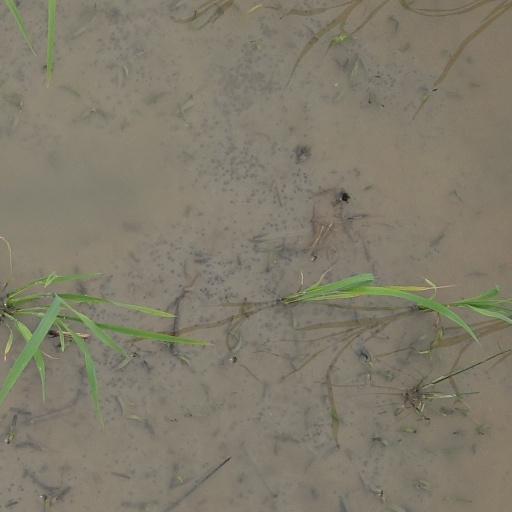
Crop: rice